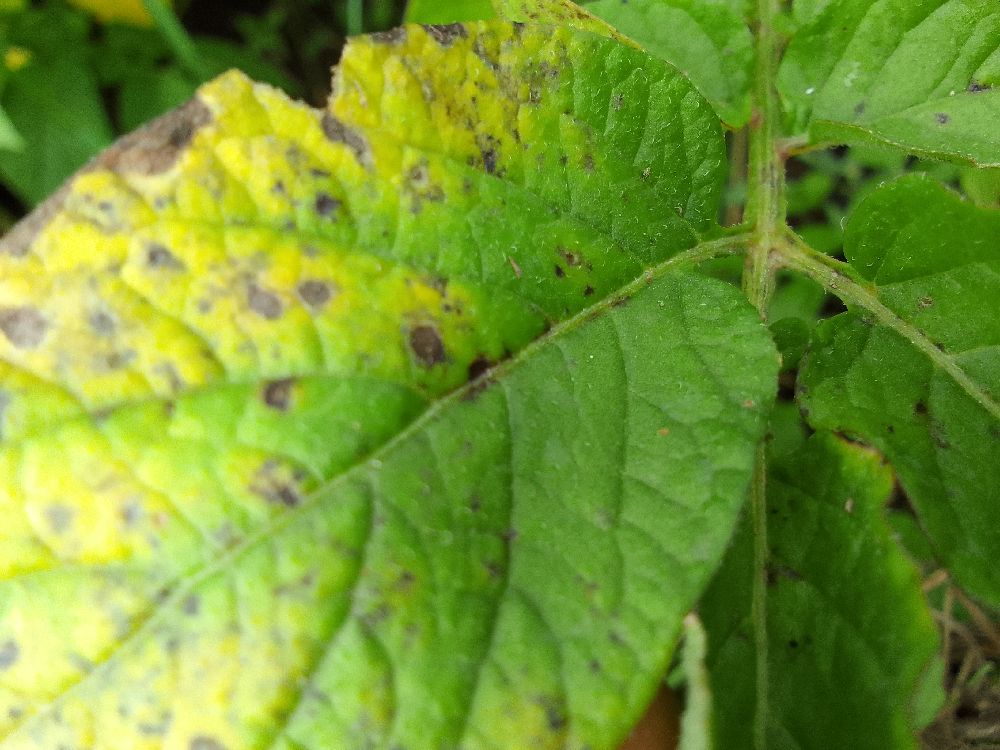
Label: Early blight